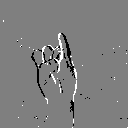
ASL letter: i